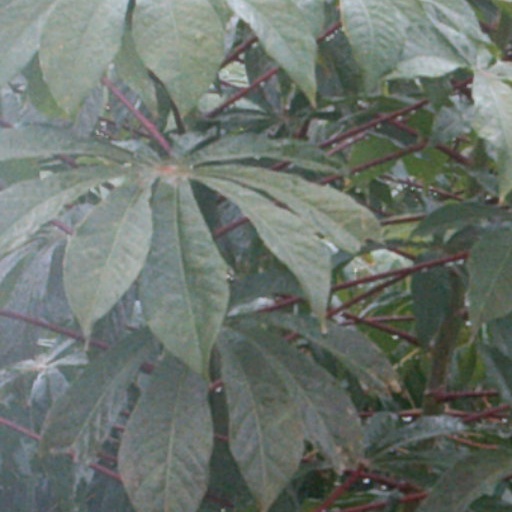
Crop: cassava